Mondo Hollywood

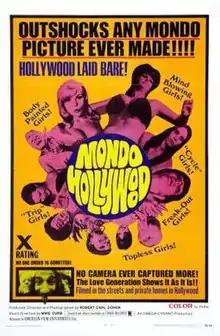

Mondo Hollywood is a documentary "mondo movie" by Robert Carl Cohen, released in 1967. Filmed over the preceding two years, it was described by "Variety" as a "flippy, trippy psychedelic guide to Hollywood".